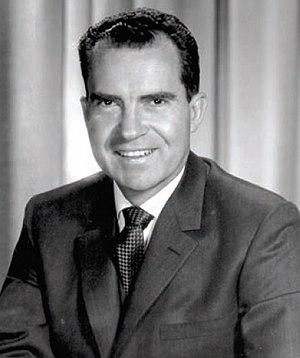
L’élection présidentielle américaine de 1960 a eu lieu aux États-Unis le 8 novembre 1960. C'est la 44ᵉ élection présidentielle du pays et elle a opposé le sénateur du Massachusetts démocrate John Fitzgerald Kennedy, qui faisait campagne sur le thème d'une « Nouvelle frontière » au républicain Richard Nixon, vice-président en fin de mandat. Deux nouveaux États admis en 1959, l'Alaska et Hawaï ont participé à leur première élection présidentielle.